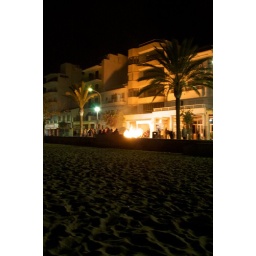
Fire in the road outside Miguel's bar in Port de Pollenca from the beach